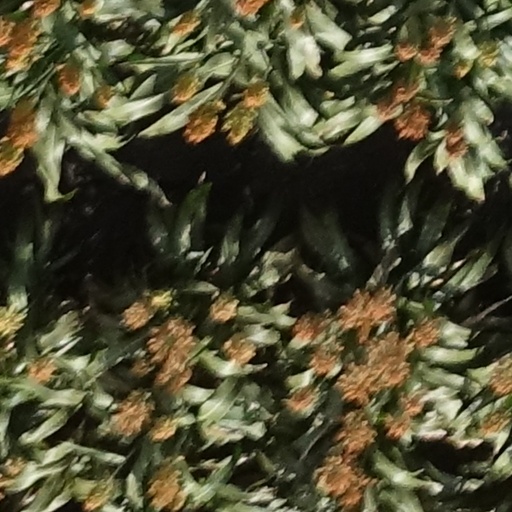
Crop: sorghum